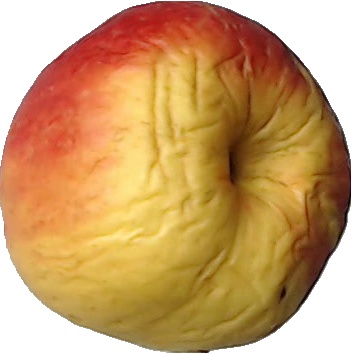
Label: apple_red_yellow_1